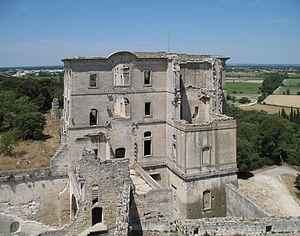
Abbaye de Montmajour près d'Arles (département des Bouches-du-Rhône, France): ruines du Monastère Saint-Maur, XVIIIe siècle